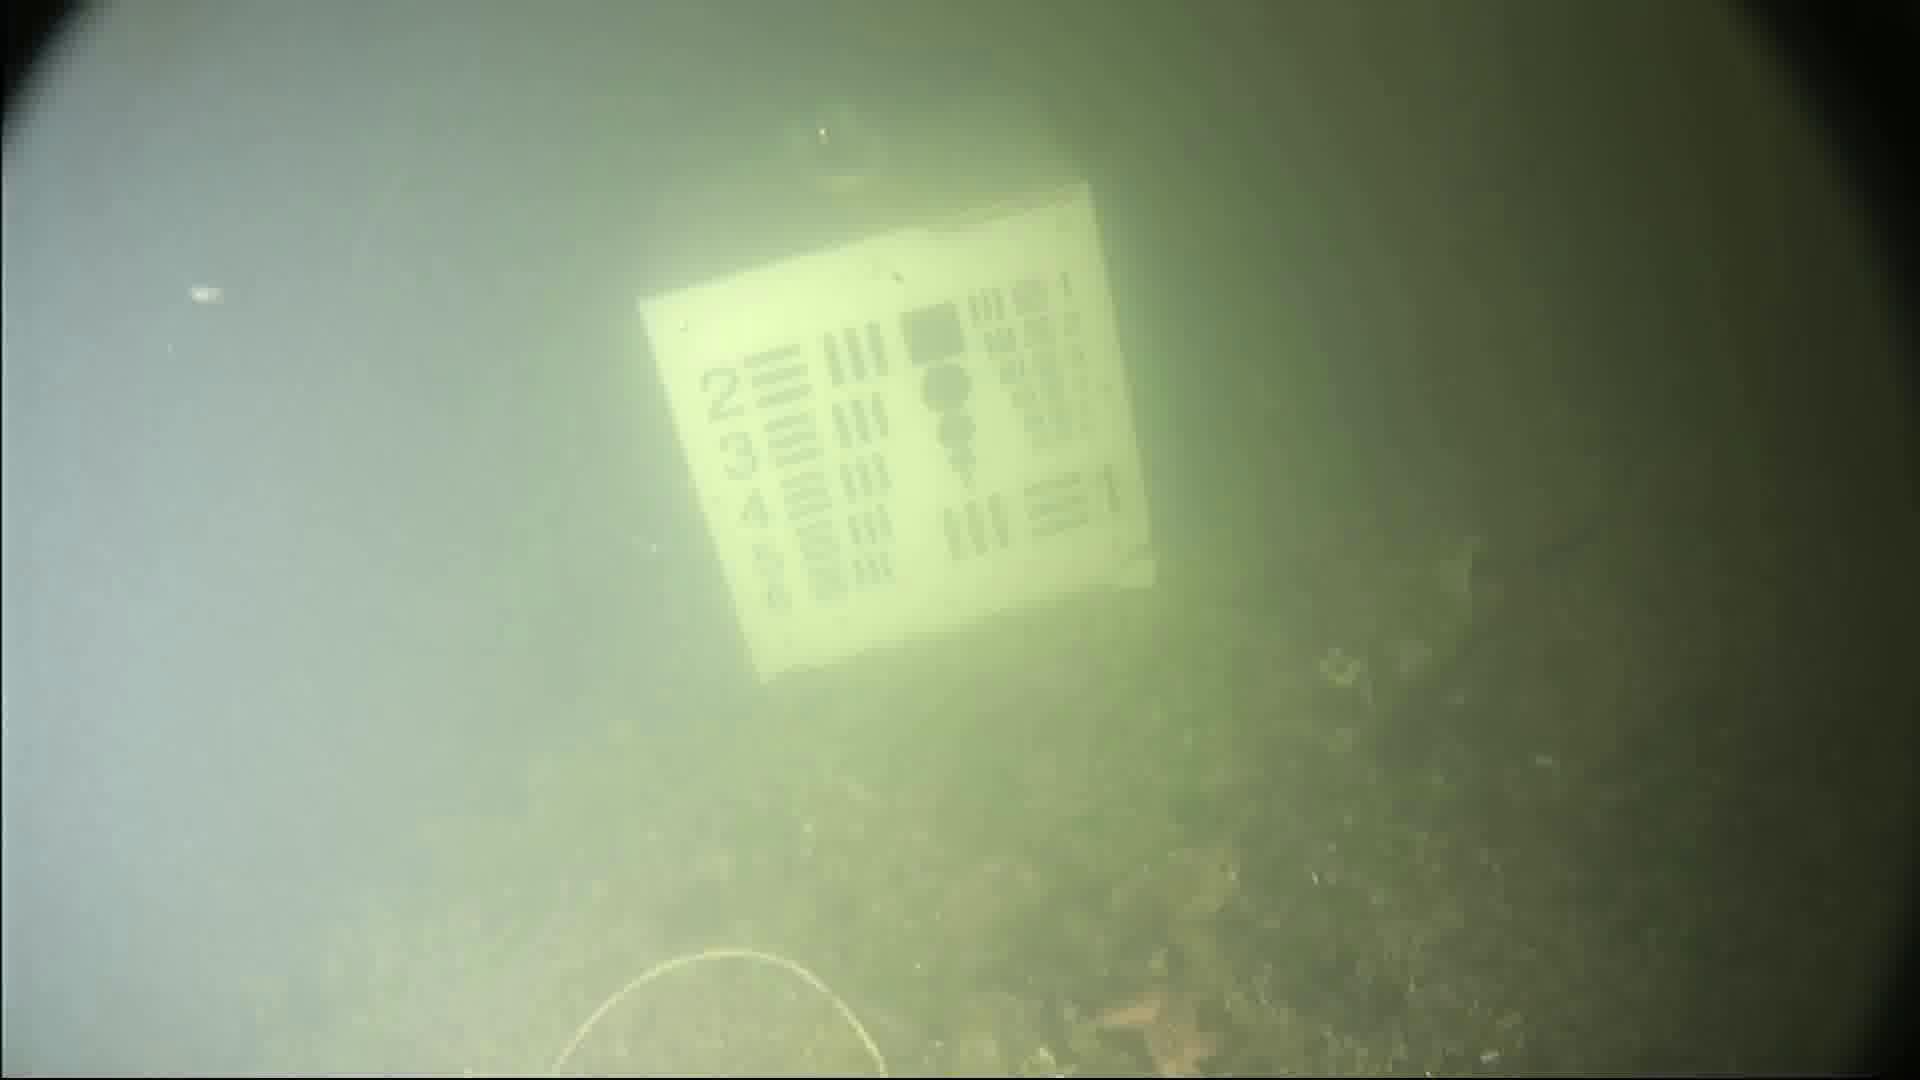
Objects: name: starfish